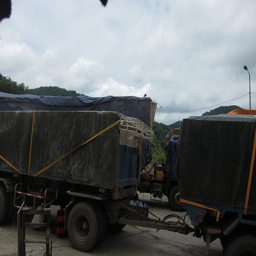
Two dumpsters hitched together both covered with tarp
A large cargo truck pulling a covered trailer
A couple of trucks with trailers on a cloudy day.
A trailer is attached to a dump truck alongside another truck.
The trailer has a tarp and is being pulled by a military truck.